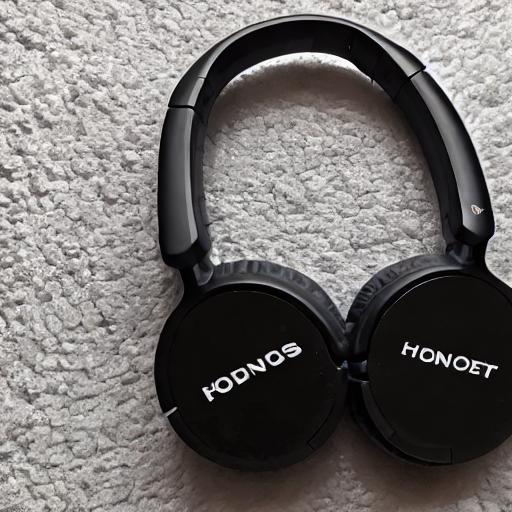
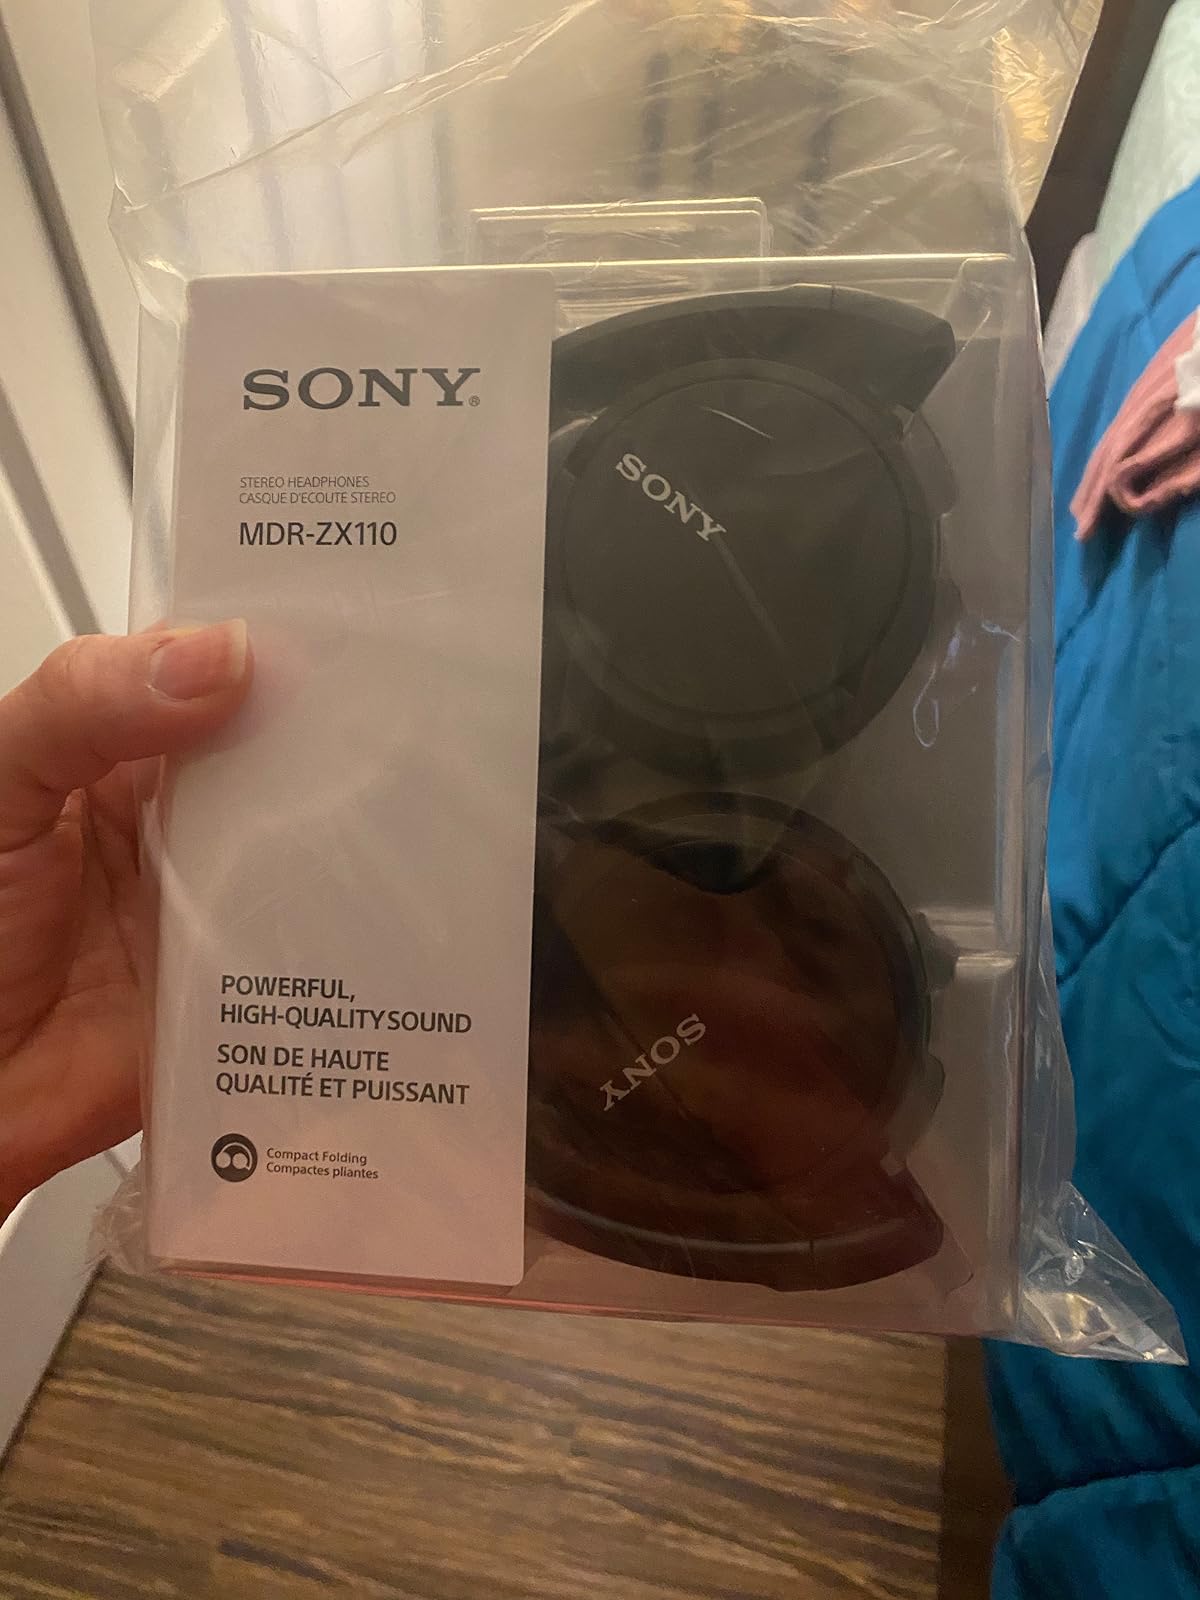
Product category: headphones
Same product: no